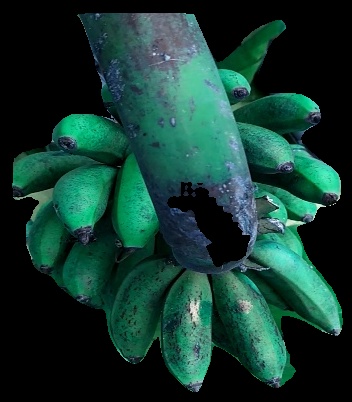
Variety: rasbale
Grade: grade3